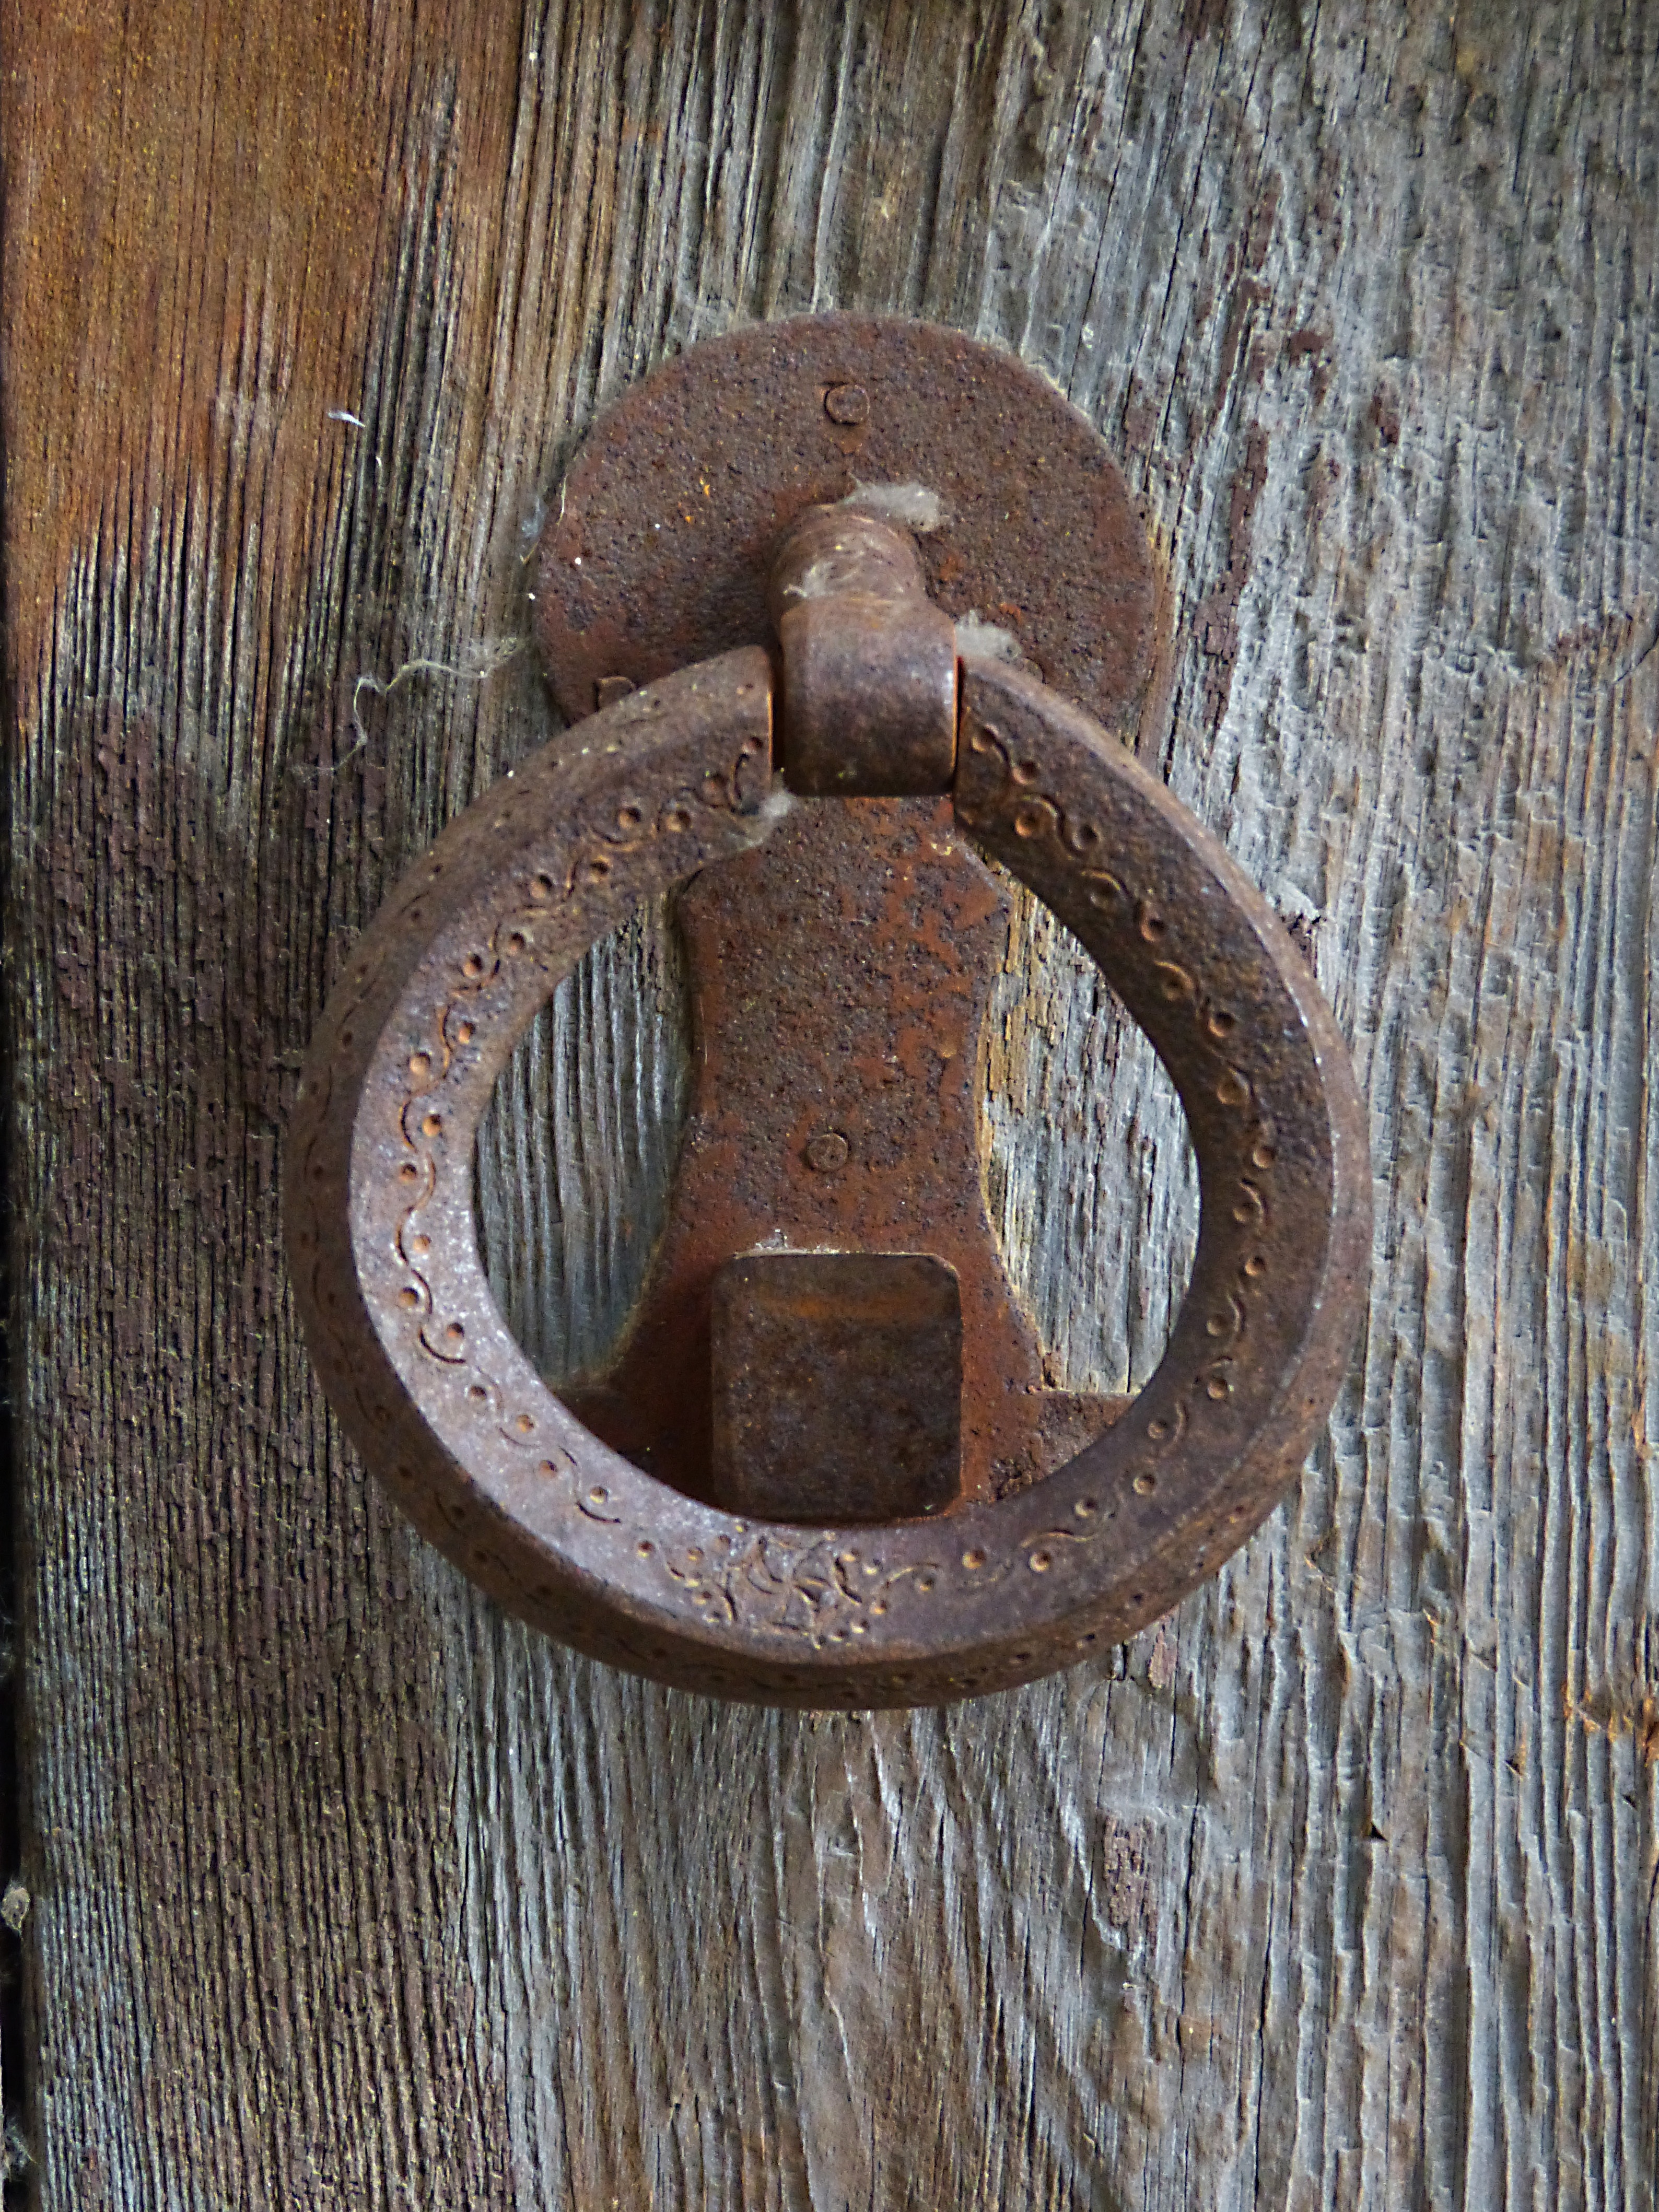
wood, number, old, metal, door, material, handle, iron, carving, passepartout, door knocker, man made object